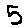
Label: 5